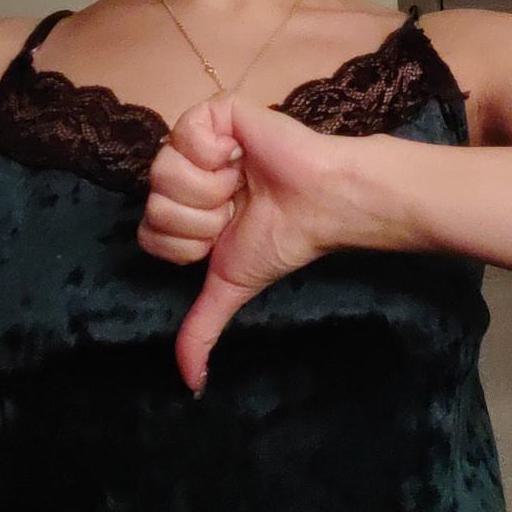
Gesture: dislike